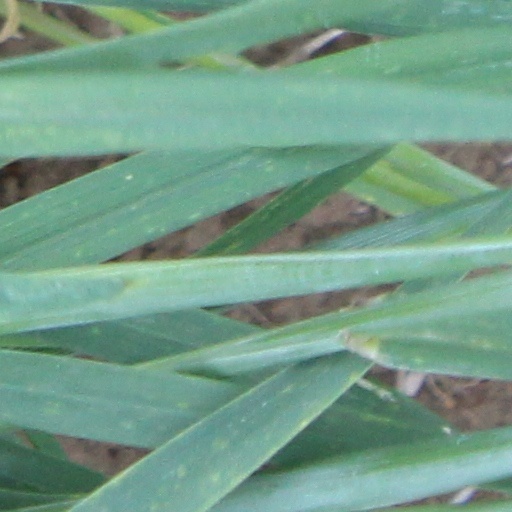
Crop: wheat